Proteodes carnifex

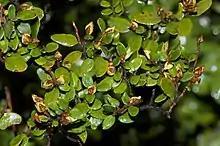
"Nothofagus solandri", larval host species.

The larval hosts of this species are southern beech trees particularly black beech ("Nothofagus solandri") and mountain beech ("Nothofagus cliffortioides") but larvae have also been found on red beech ("Nothofagus fusca"), hard beech ("Nothofagus truncata") and silver beech ("Nothofagus menziesii")"." It prefers native beech forest habitat between 1,000 and 3,500 ft. elevation.